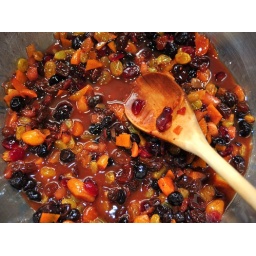
it's gonna be in a fruit cake very soon